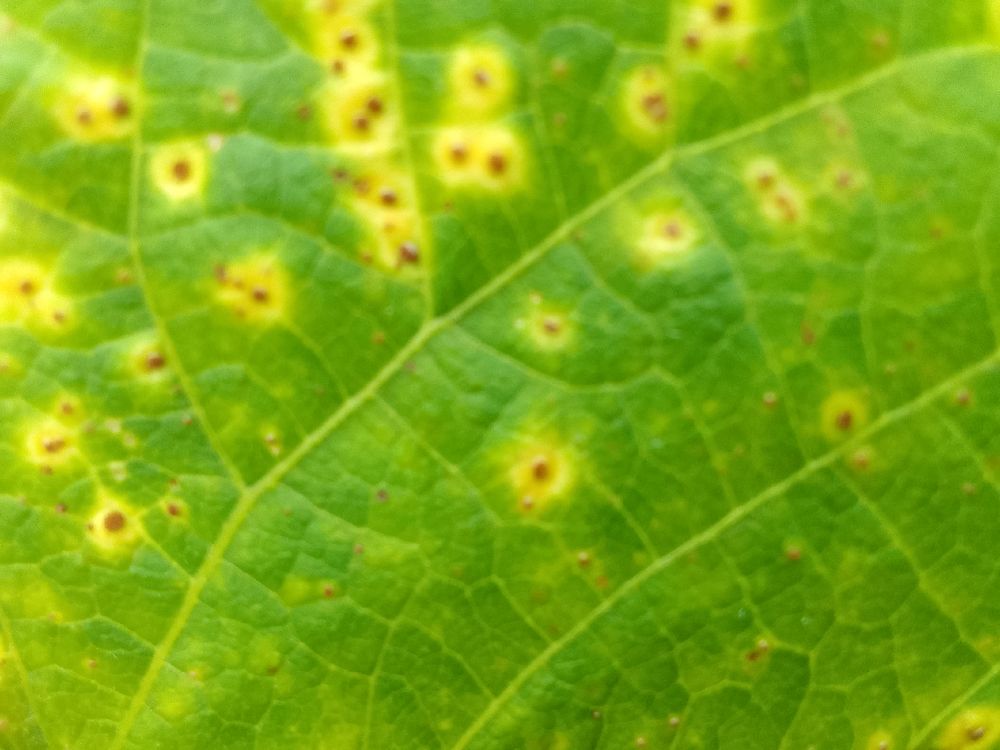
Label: rust